Westchester Community College

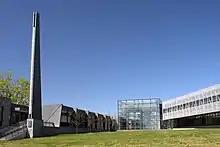
The Gateway Building on the campus of Westchester Community College in Valhalla, New York.

WCC's main campus sits at an elevation of 500 ft (152 m), off of Grasslands Road in Valhalla, just north of White Plains. In 1780, this location was the site of a surprise attack by British and Hessian troops on American soldiers. The attack occurred at what was then called Young's Corners (now Knollwood and Grasslands roads) at Young's Tavern. When the troops marched off the fields, they encountered a group of American colonists, some the victims of smallpox, who were buried alive in snowdrifts. The land later belonged to the founder of Kensico Cemetery, Reiss Carpentar. He died in 1910, after being the victim of a swindle, and the land was then acquired by Joseph Daly. Daly used the property largely for breeding horses, and he later sold it to John Hartford.